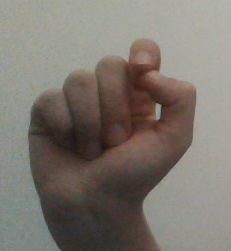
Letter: fa